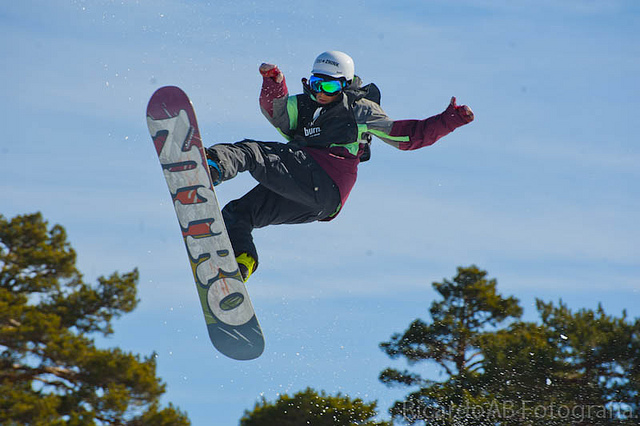
user: Given an image and a question. Answer the question in a short answer. Question: What brand is this snowboard? Short Answer:
assistant: nitro